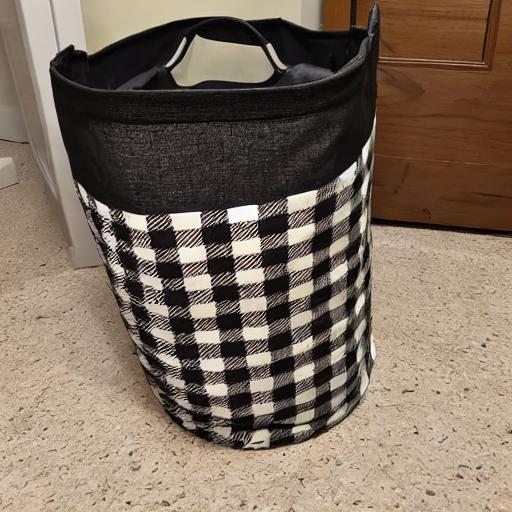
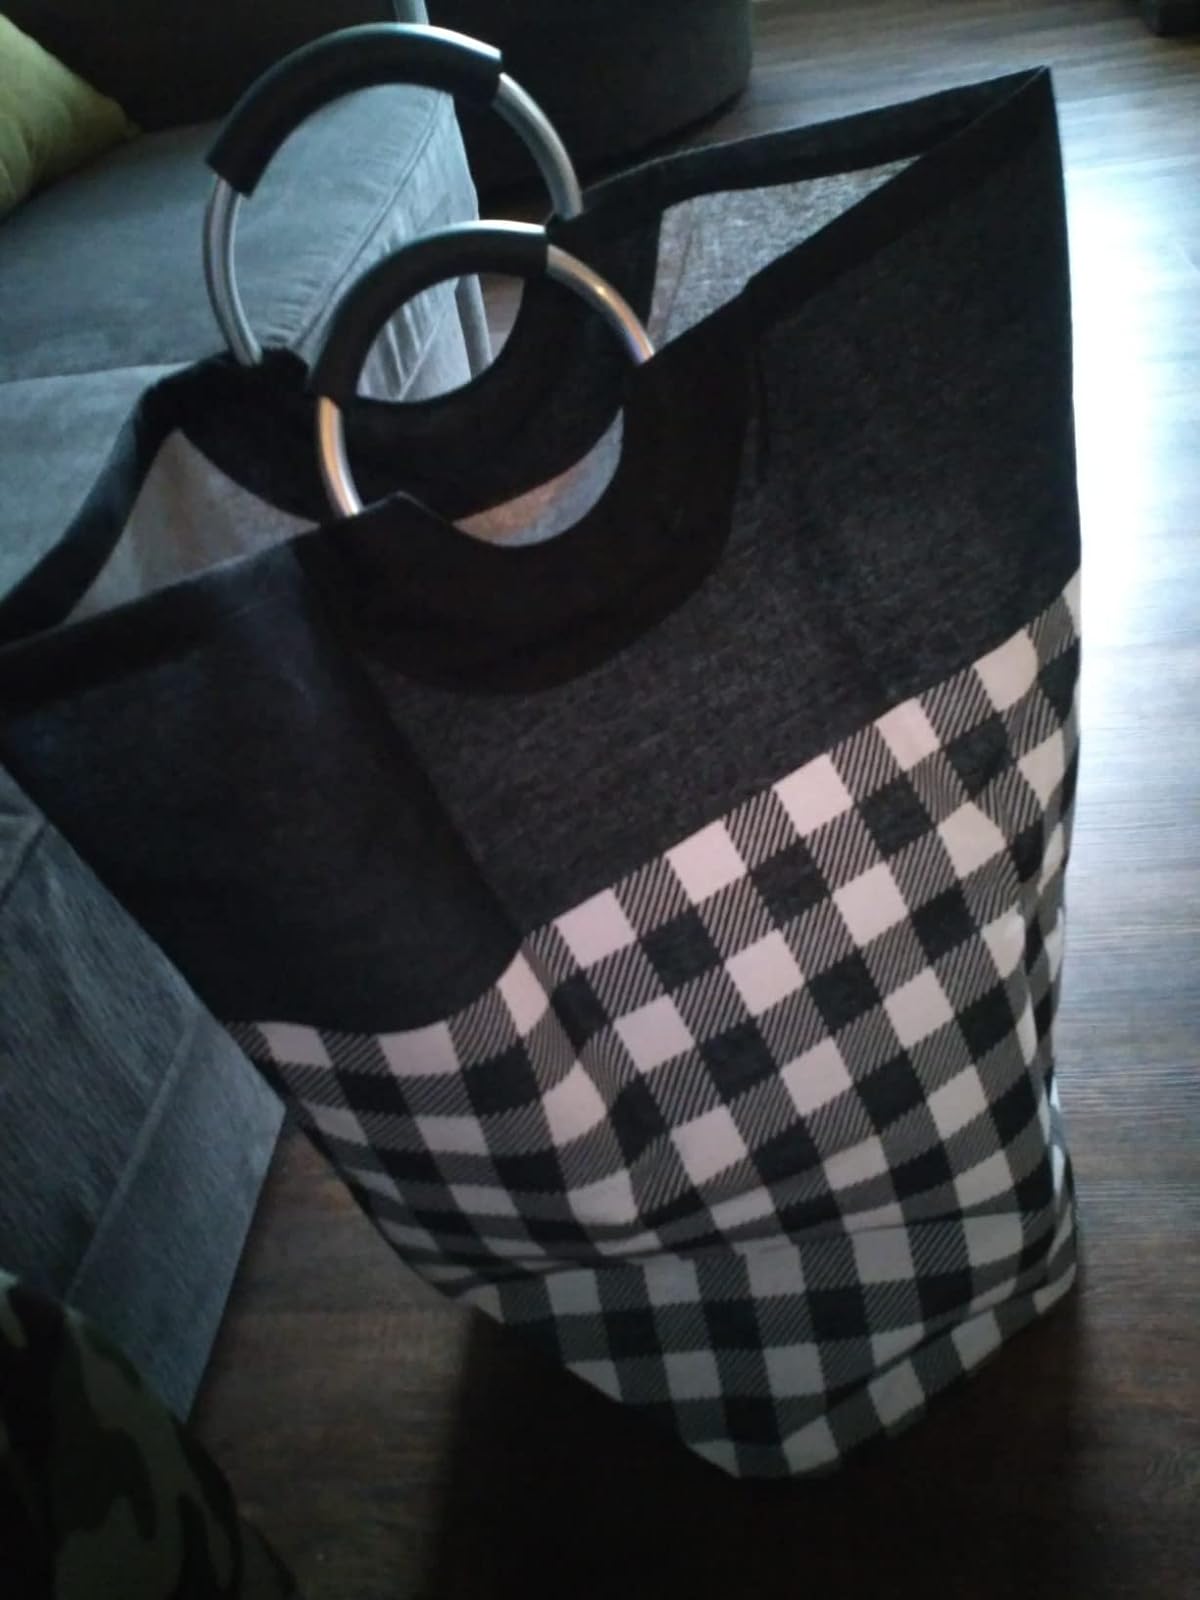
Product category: items_hamper
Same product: no